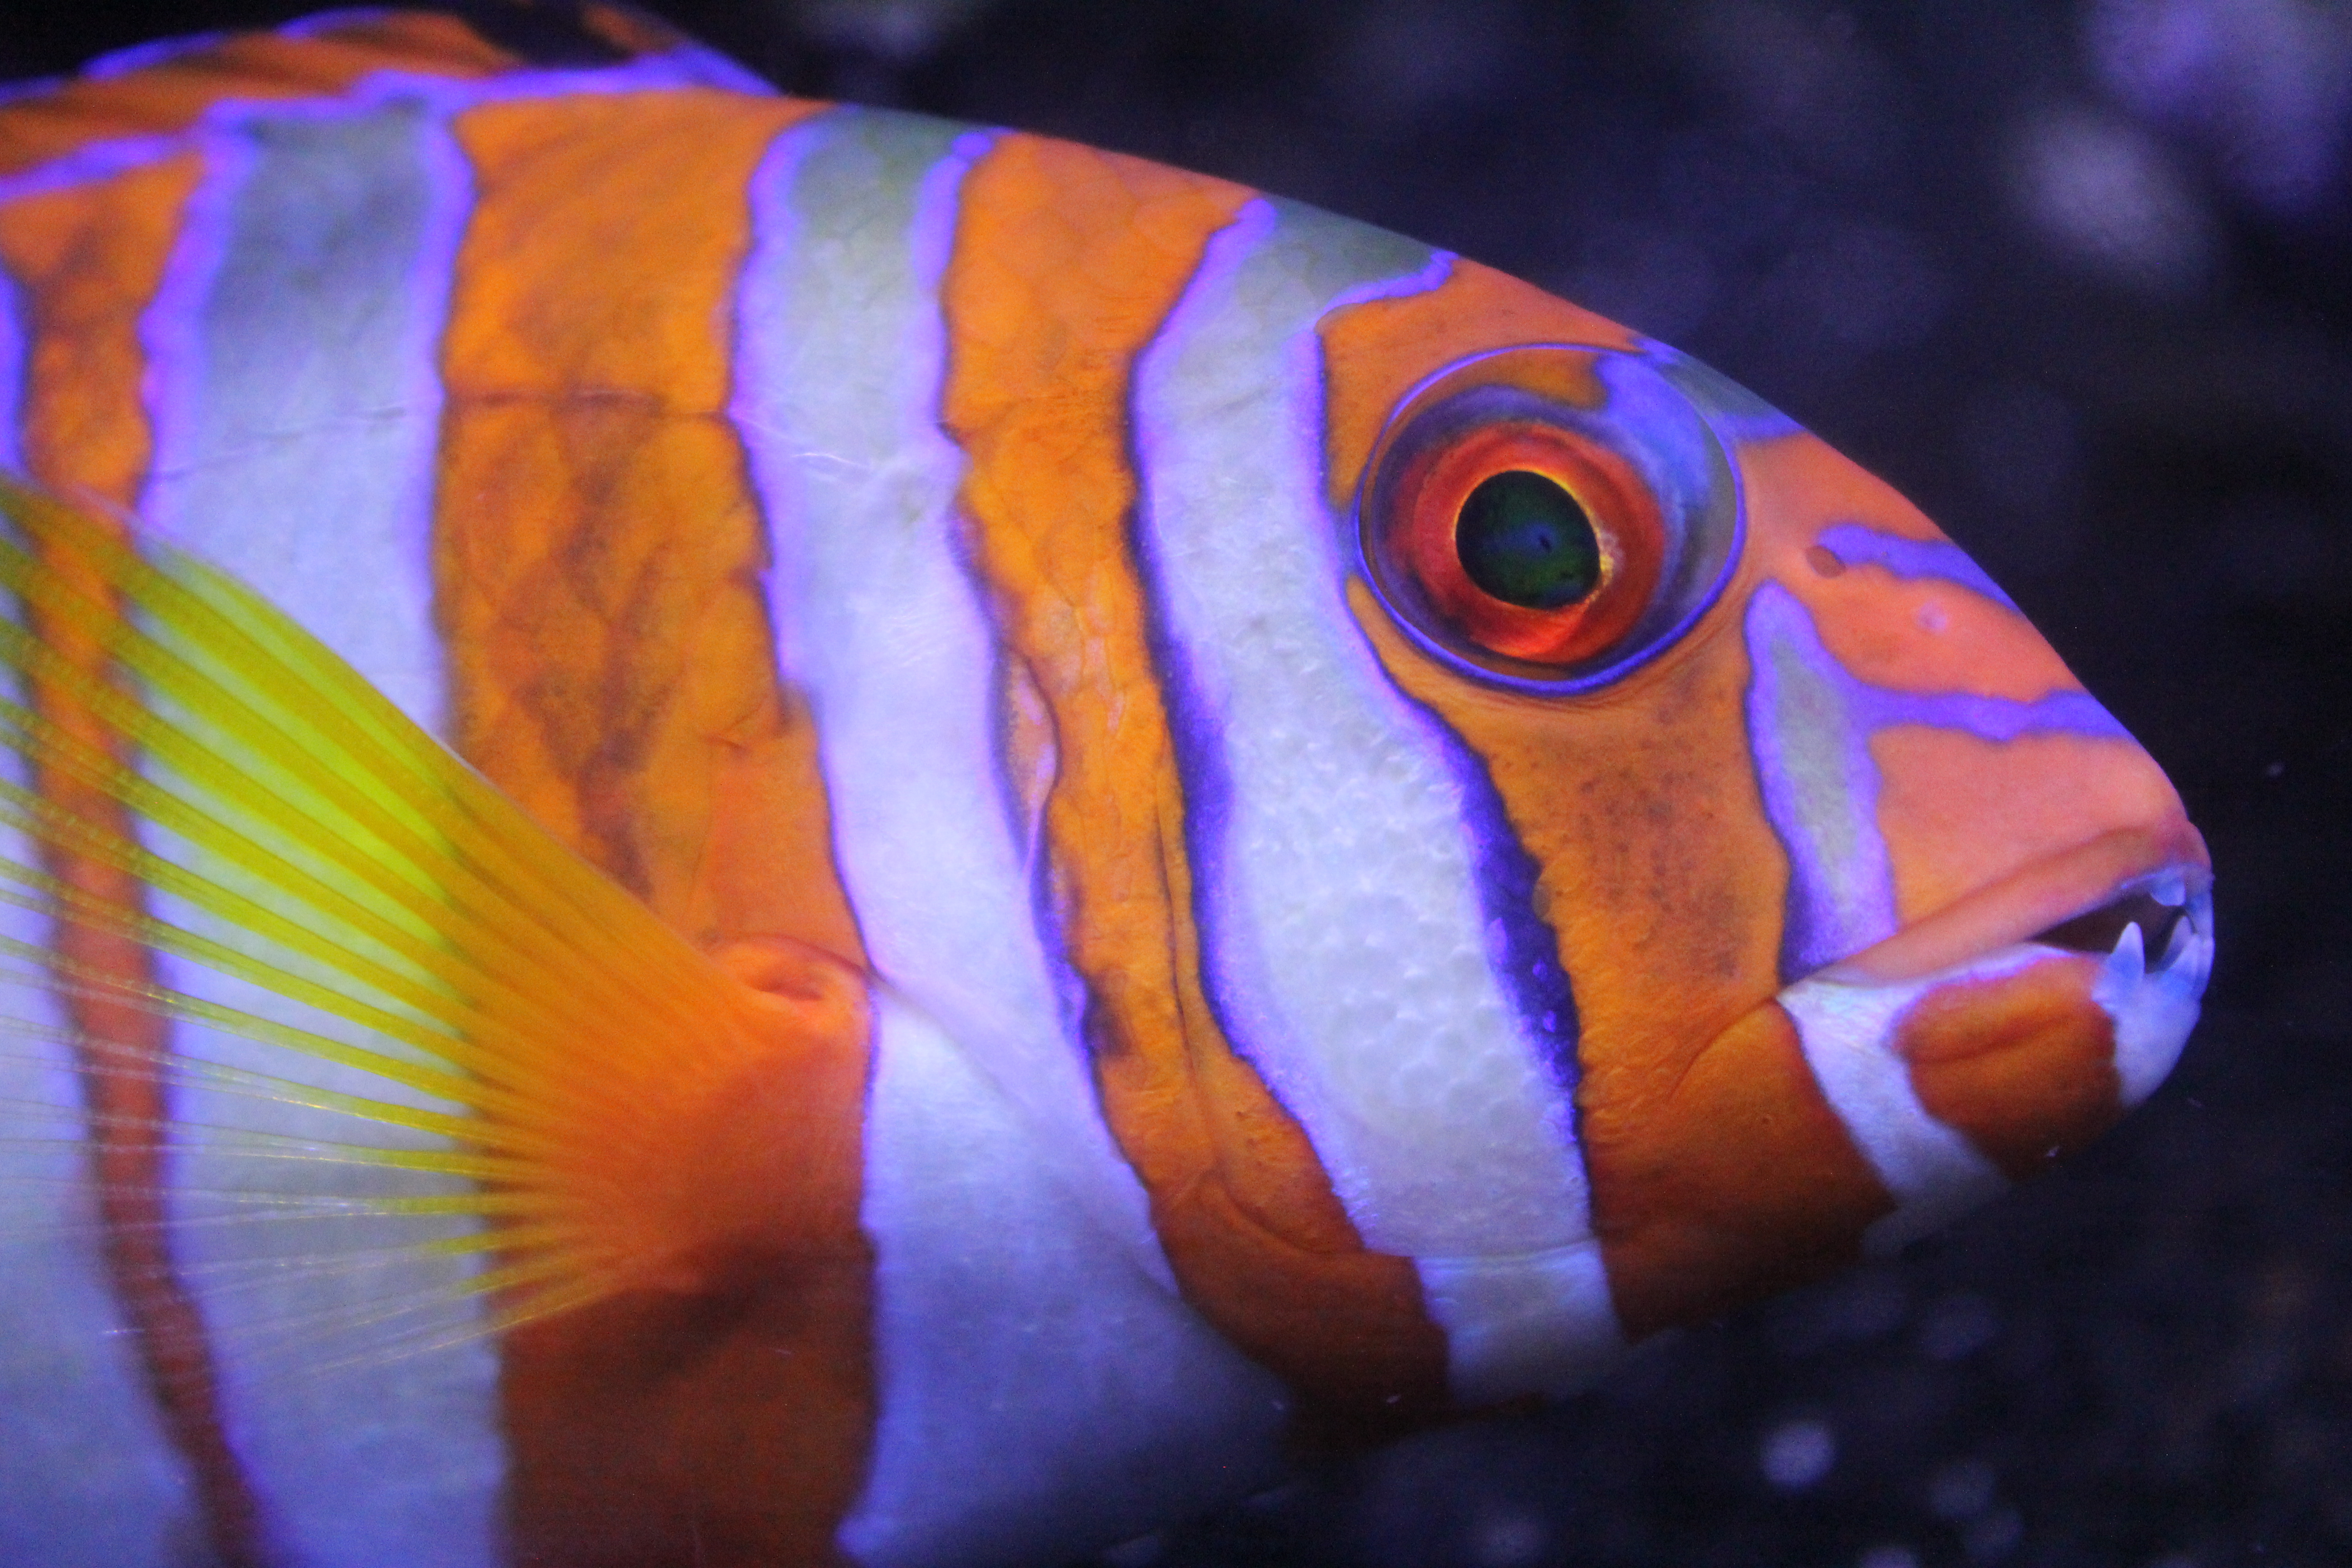
white, underwater, orange, color, biology, blue, aquatic, fish, reef, close up, publicdomain, zoology, marinebiology, aquarium, stripes, tropicalfish, ichthyology, aquariumfish, macro photography, anemone fish, marine biology, deep sea fish, pomacentridae, pomacanthidae